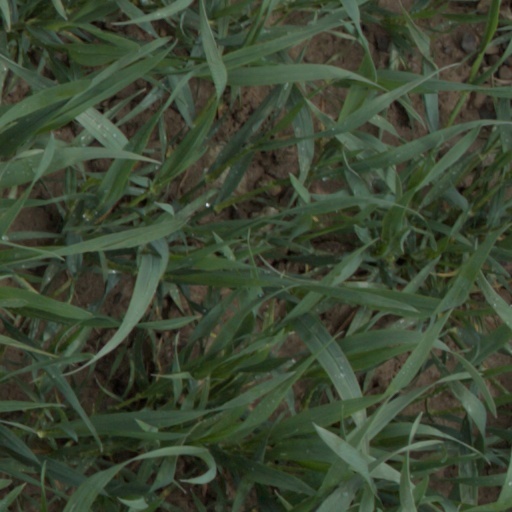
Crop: wheat